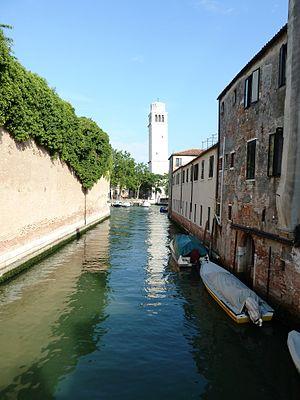
Rio delle Vergini (Venice)
Le rio delle Vergini est un canal de Venise dans le sestiere de Castello.